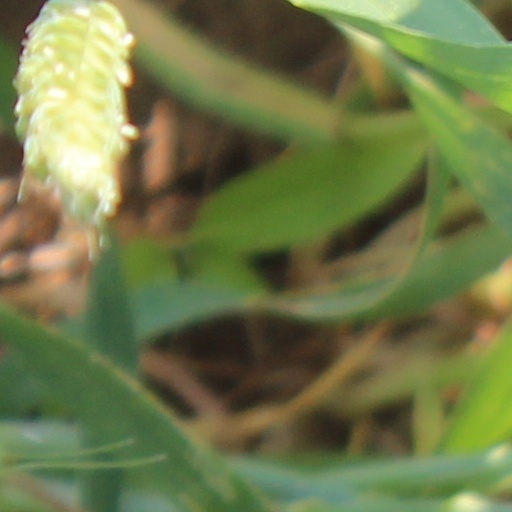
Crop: wheat